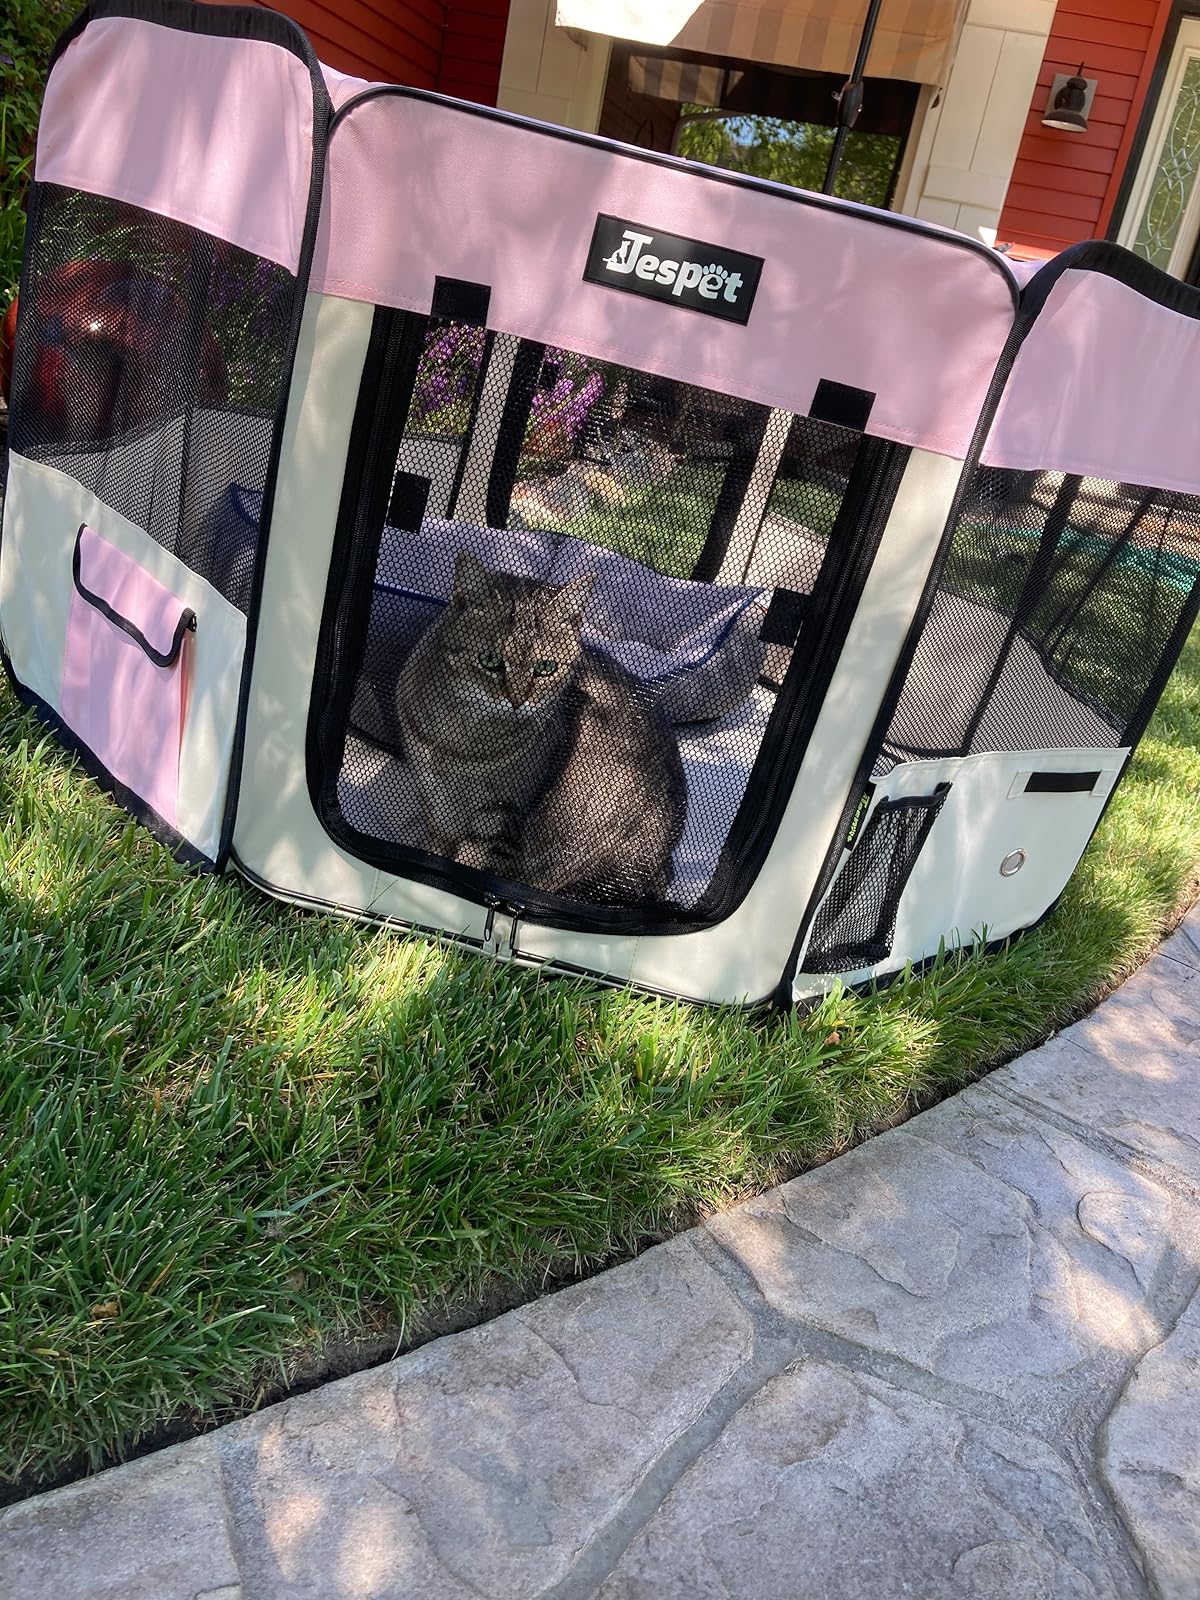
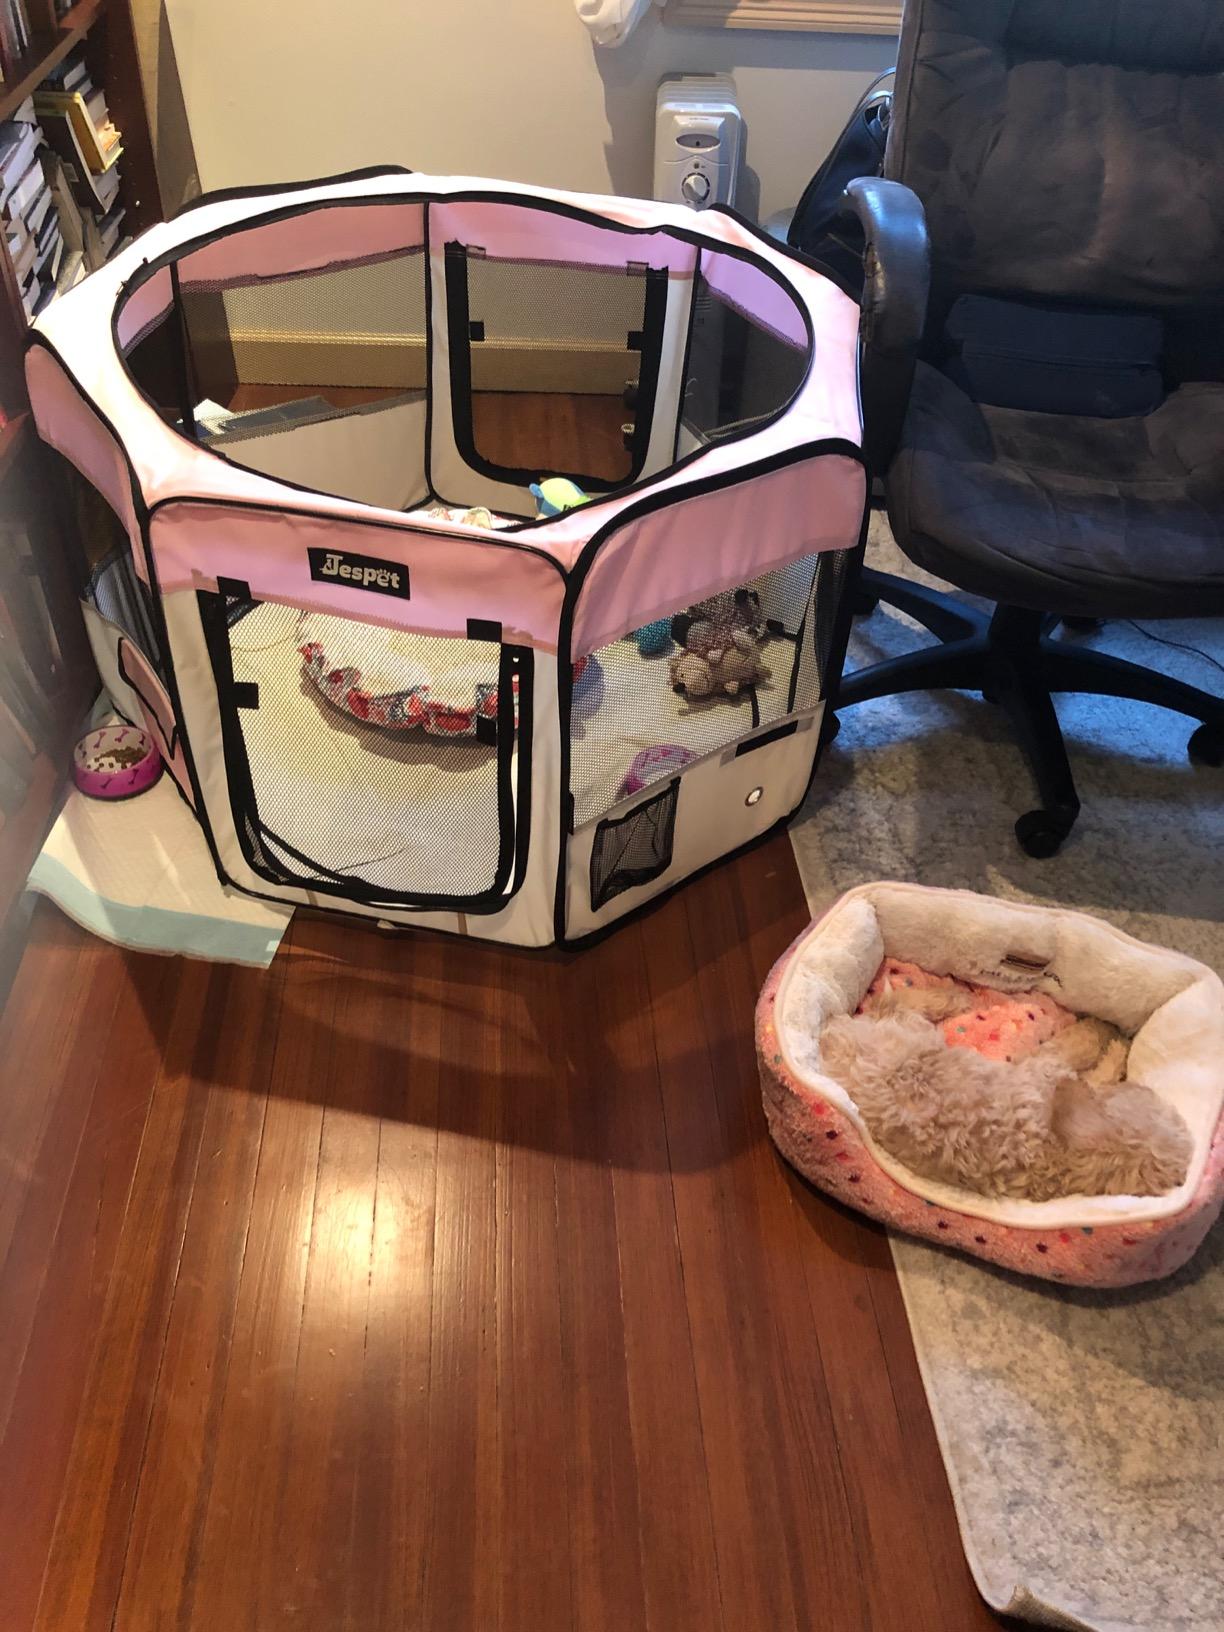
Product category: items_kennel
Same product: yes